Åke Edwardson

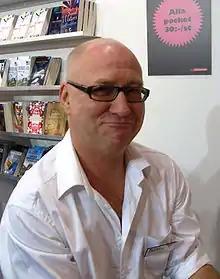
Gothenburg book fair 2008

Åke Edwardson (born 10 March 1953 in Eksjö, Småland) is a Swedish author of detective fiction, and was previously a lecturer in journalism at University of Gothenburg, the city where many of his "Inspector Winter" novels are set. Edwardson has had many jobs, including as a journalist and press officer for the United Nations and his crime novels have made him a three-time winner of the Swedish Crime Writers' Academy Award for best crime novel. His first novel to be translated into English, in 2005, was "Sun and Shadow". The second, "Never End", followed in 2006. In a Spiegel Online interview on 21 June 2008, Edwardson declared that he would not write any more crime novels after 10 episodes about his protagonist Winter.